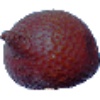
Label: salak